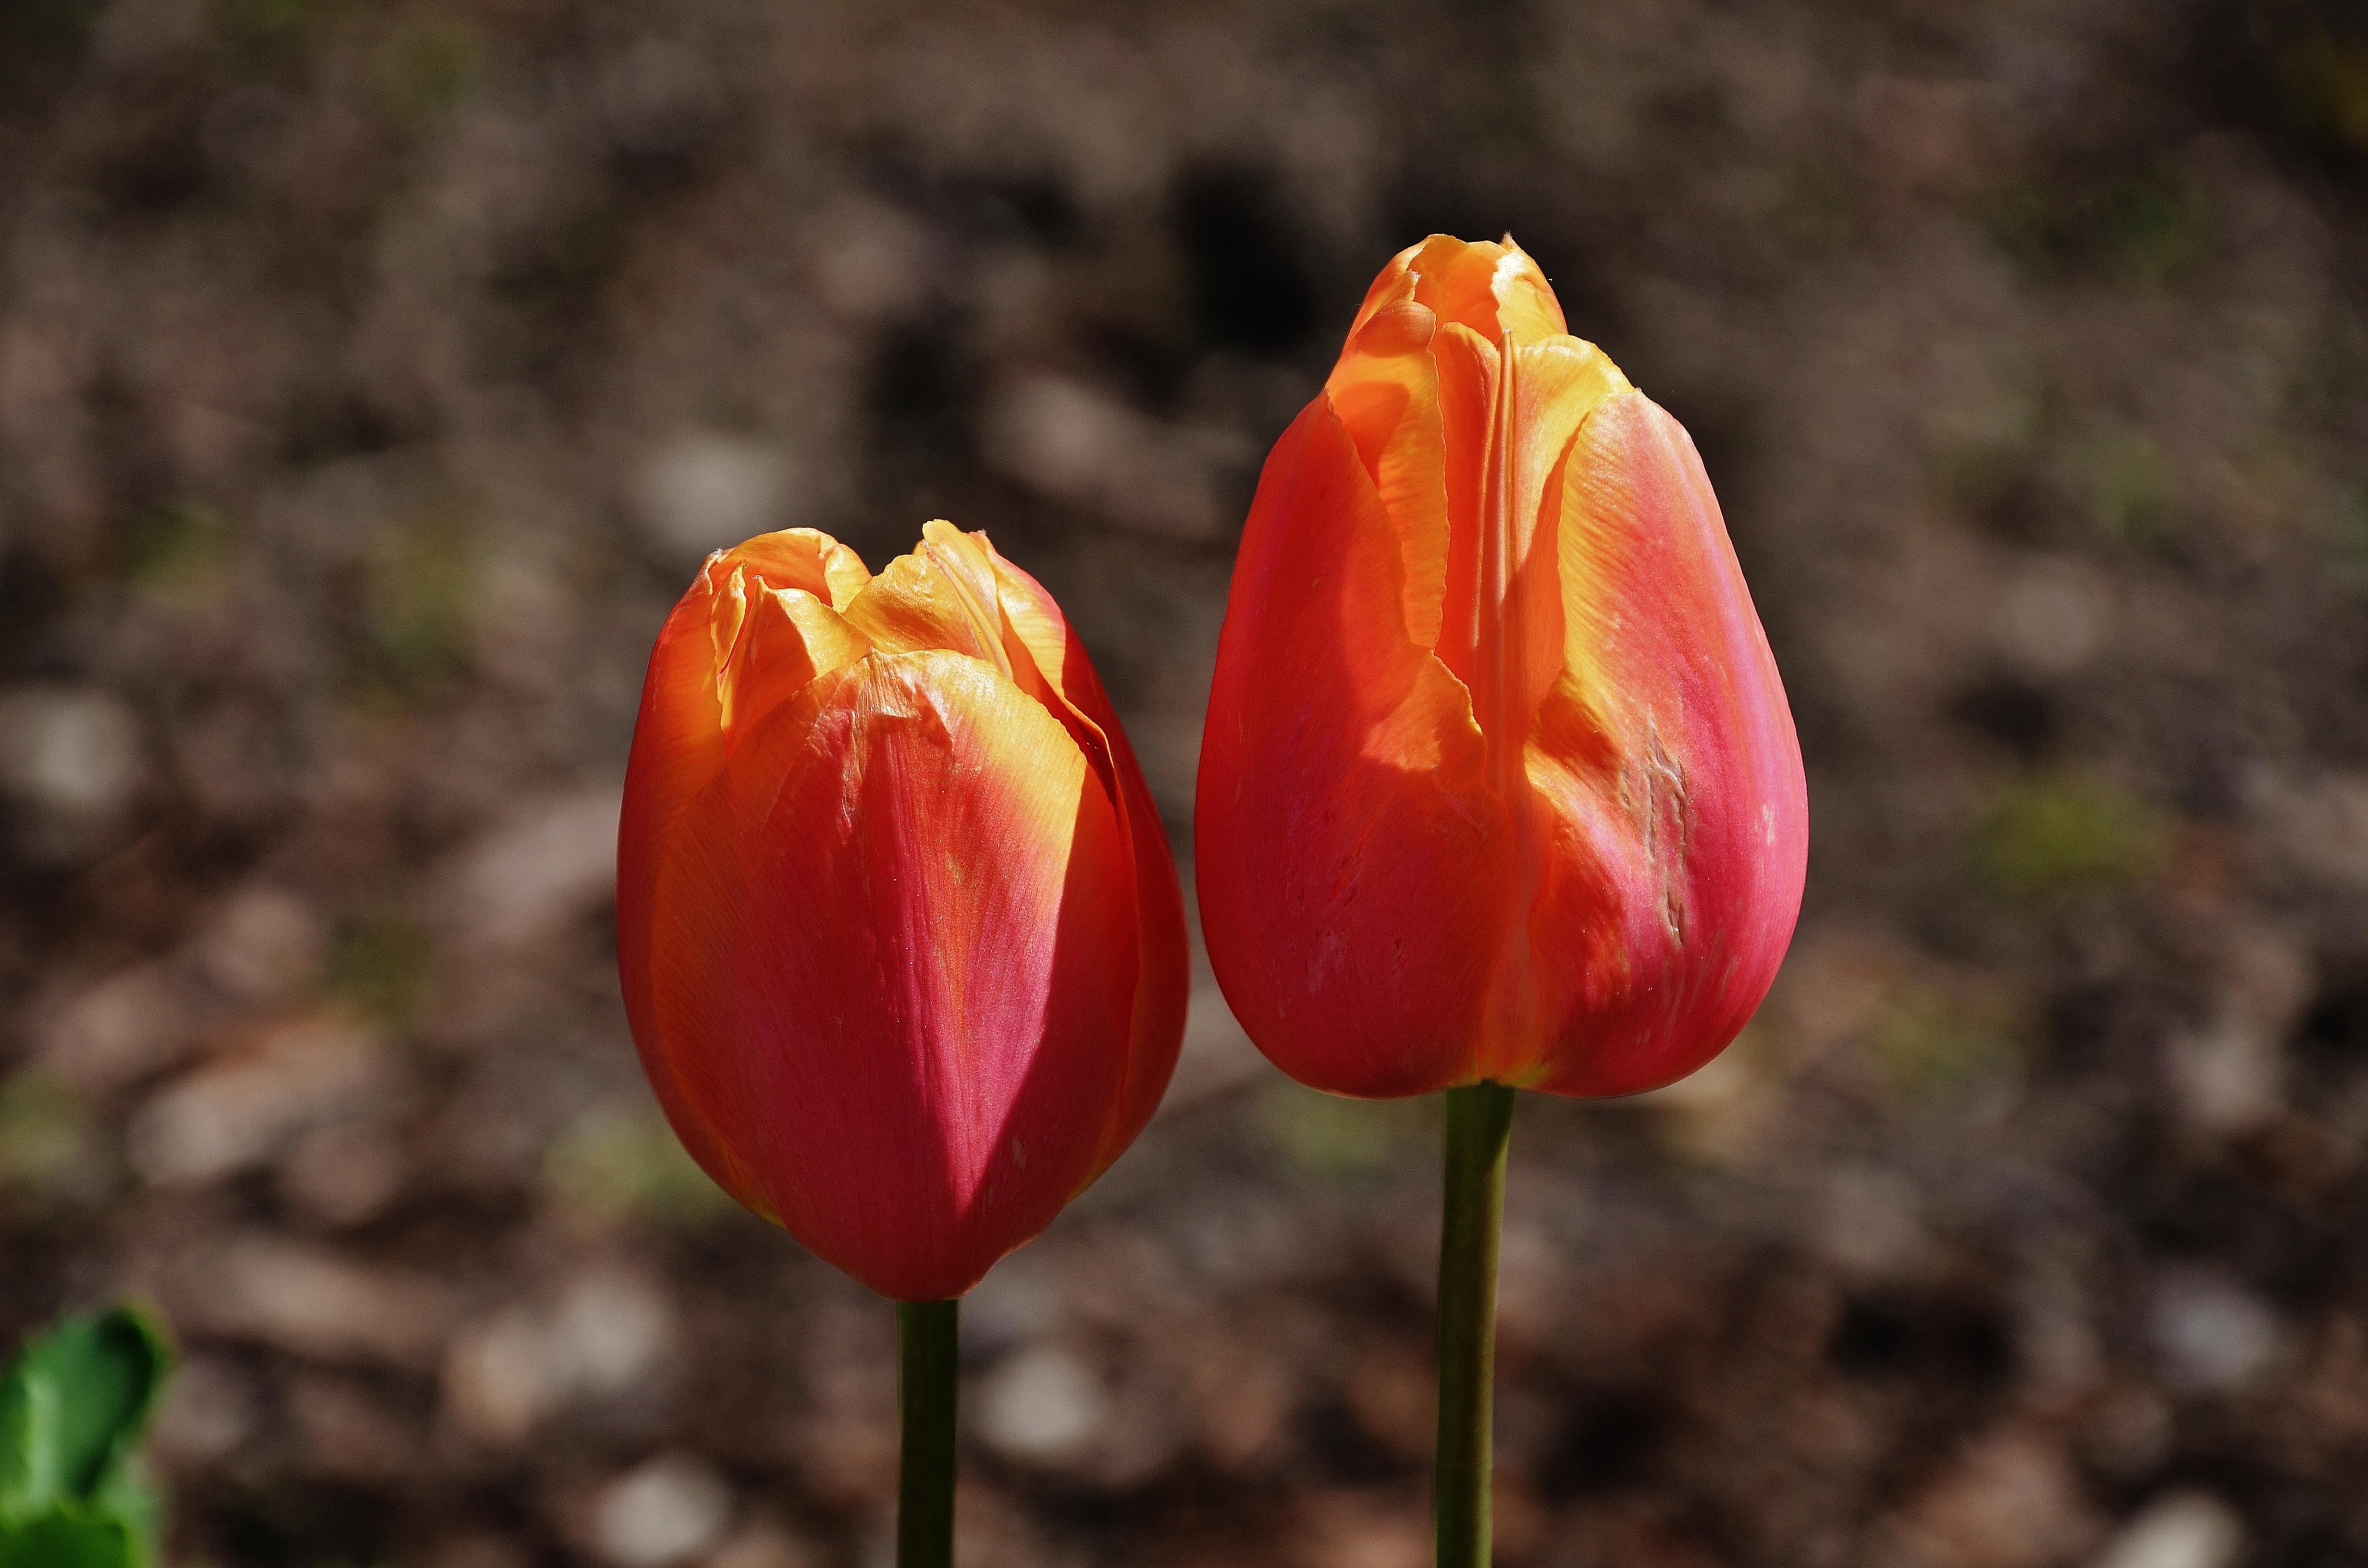
nature, blossom, plant, flower, petal, bloom, summer, floral, tulip, orange, spring, green, red, natural, garden, flora, macro photography, flowering plant, lily family, plant stem, land plant